I'm Coming Out

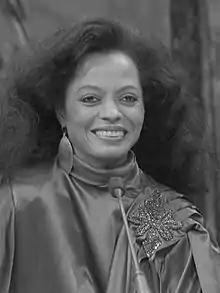
Diana Ross, 1981

In 1979, Ross commissioned Chic founders Nile Rodgers and Bernard Edwards to create material for a new album after taking her daughters to see the band in concert. In 2021, Nile Rodgers confirmed in a TikTok video that the song was inspired by seeing drag queens dressed as Diana Ross at a New York club, with Rodgers stating: